Galway Airport

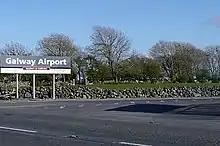
Galway Airport

Galway Airport is an airport located at Carnmore, east of Galway City, County Galway, Ireland, managed by "Corrib Airport Limited". Its last scheduled passenger traffic was on 31 October 2011, when Aer Arann ceased commercial operations at the airport. At 1289 m (4230 ft), the runway is too short to handle most jet airliners and so scheduled services were restricted to turboprop aircraft or small executive jets. At peak, the airport served over 300,000 passengers annually, with 16 destinations.